Describe the emotion expressed in this image:  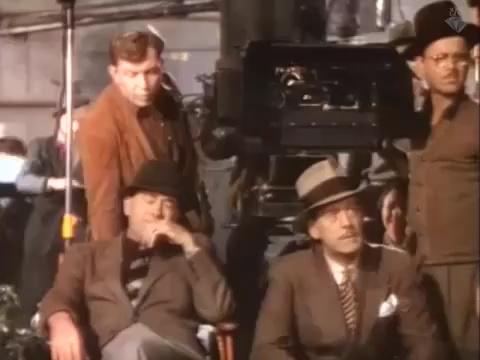
This person displays Suffering, valence and arousal with moderate intensity.